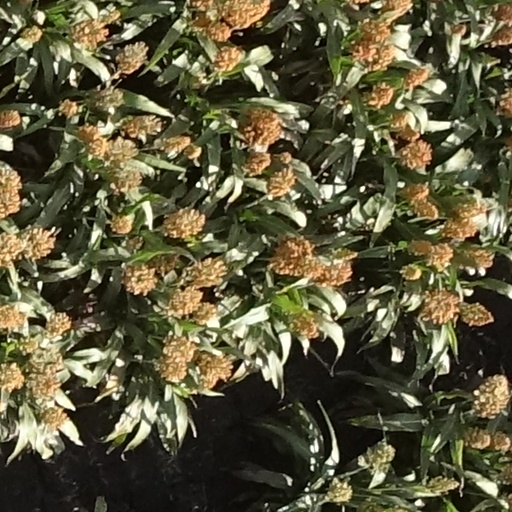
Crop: sorghum